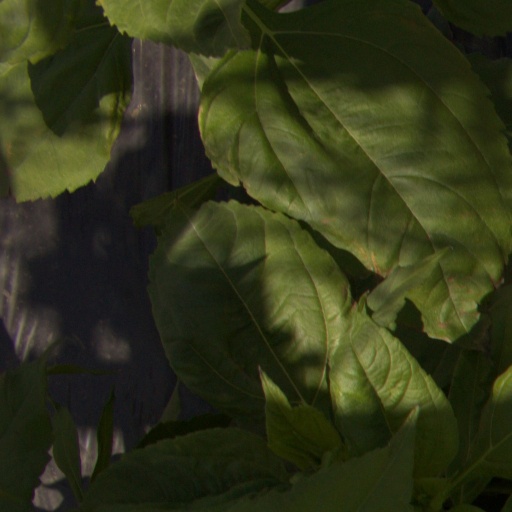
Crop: Jerusalem artichoke